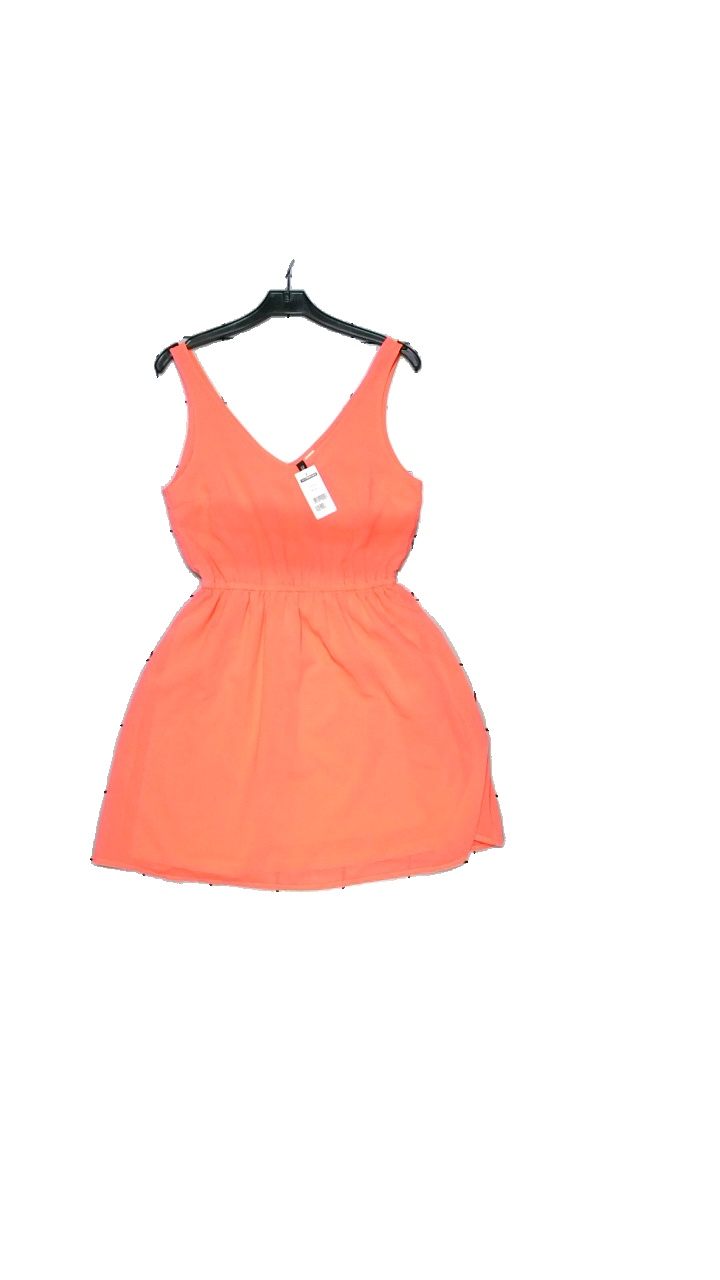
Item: Dress (Ladies)
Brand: H&m
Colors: Pink
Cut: Loose
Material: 100% polyester
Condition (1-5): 5
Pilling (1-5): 5
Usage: Reuse
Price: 50-100